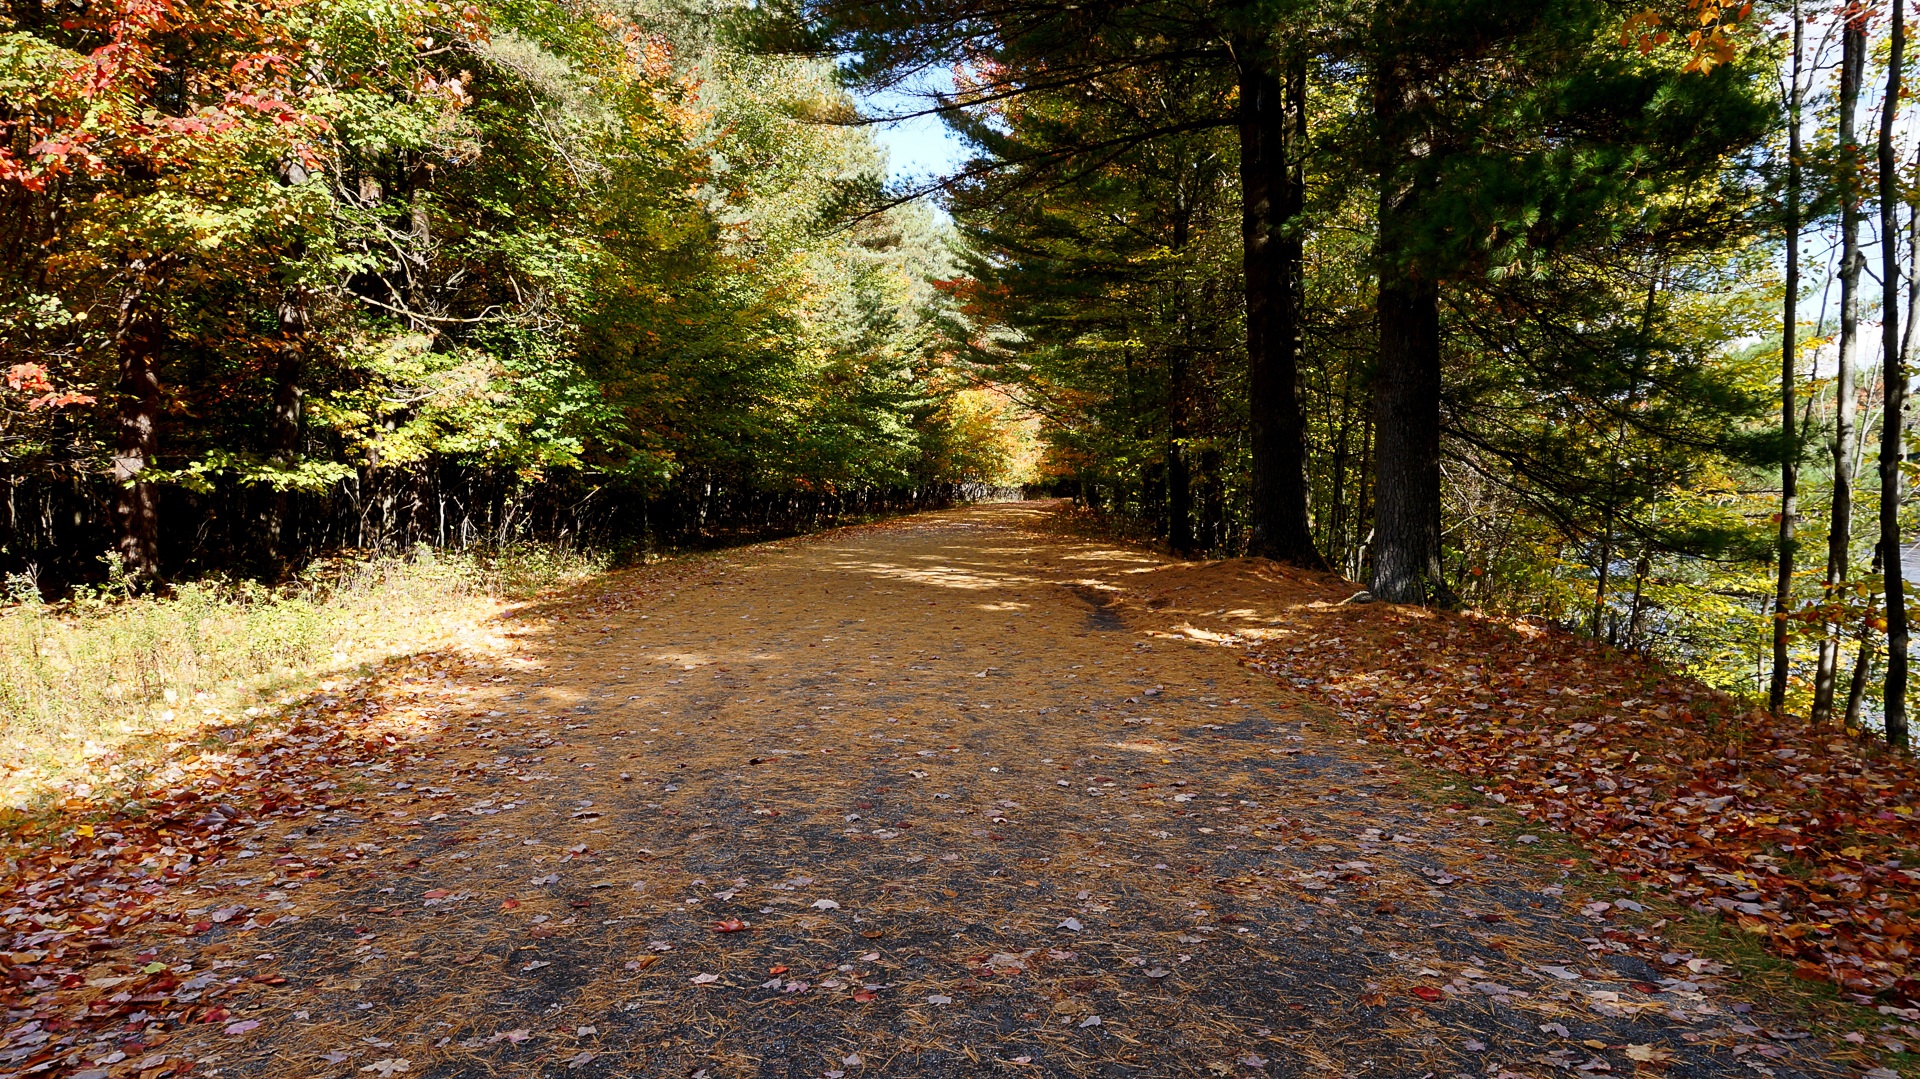
tree, nature, forest, wilderness, trail, leaf, fall, autumn, park, season, trees, leaves, undergrowth, woodland, ecosystem, woody, woody plant, nonbuilding structure